Kevin Trapp

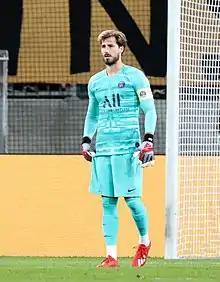
Trapp playing for Paris Saint-Germain in a friendly match against Dynamo Dresden on 17 July 2019

Ahead of the 2017–18 season, Trapp said in an interview with L’Equipe that he's expecting to compete against Areola for the first choice goalkeeper role once again. Since the start of the 2017–18 season, however, Manager Unai Emery began using Areola as the first choice goalkeeper in the league and UEFA Champions League, while Trapp played in the Coupe de France and Coupe de la Ligue. It wasn't until on 29 November 2017 when he made his first appearance of the season, starting the whole game, in a 2–0 against Troyes. A month later on 20 December 2017 when Trapp made his second league appearance of the season, in a 3–1 win against SM Caen. Trapp then helped PSG reach the final of Coupe de la Ligue after beating Rennes 3–2 in the semi–finals on 30 January 2018. A week later on 7 February 2018, he was sent–off for receiving a straight red card in a last minutes, in a 4–1 win against Sochaux in the third round of the Coupe de France. After serving a two match suspension, Trapp didn't return to the starting line–up until a match against rivals, Marseille on 28 February 2018, where he kept a clean sheet, in a 3–0 win. On 31 March 2018, in a repeat of the previous season's final, Trapp started in goal as PSG retained the Coupe de la Ligue title with a 3–0 win over Monaco. On 8 May 2018, he played in 2018 Coupe de France Final as PSG won 2–0 against Les Herbiers to clinch the trophy. At the end of the 2017–18 season, Trapp went on to make fourteen appearances in all competitions.